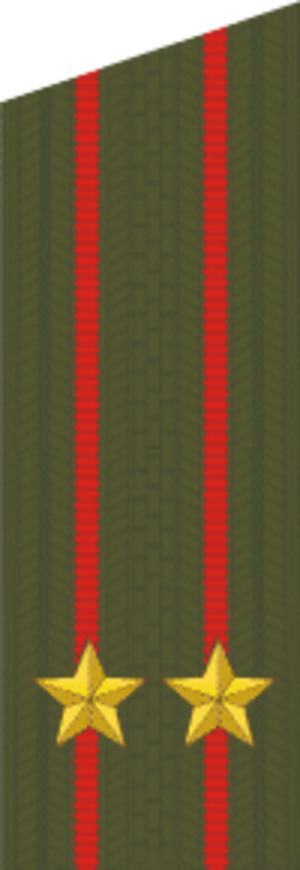
Podpolkovnik est un grade militaire dans certains pays d'Europe de l'Est dont la Russie. Il correspond à celui de lieutenant-colonel et se situe à un niveau OF-4 selon le codes OTAN des grades du personnel militaire.